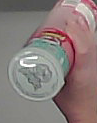
Product: pringles_original